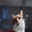
Label: cat